Lake Afrera

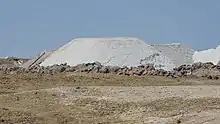
Salt production at Lake Afrera

More recently, the Ethiopian Mineral Resources Development Enterprise has established the existence of 290 million tons of salt at Lake Afrera alone. Some local companies used to produce salt from the lake by pumping the brine into artificial ponds for evaporation and subsequent precipitation.